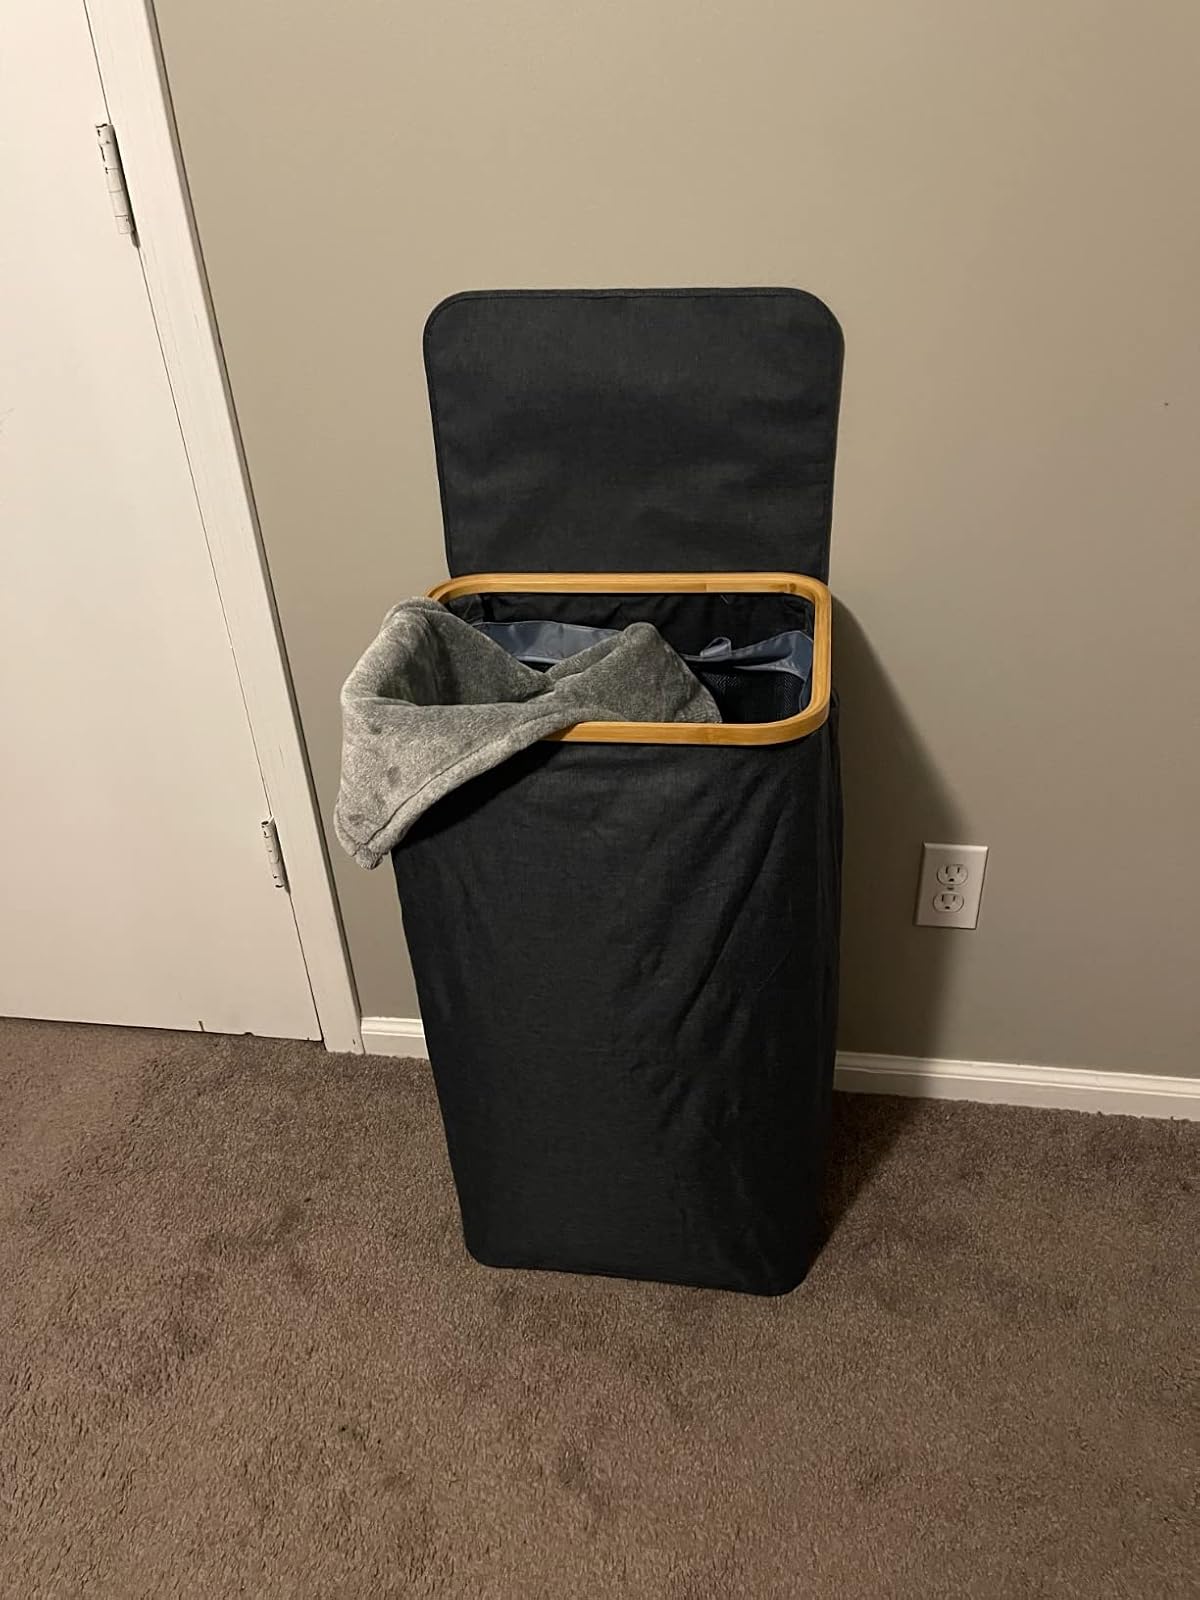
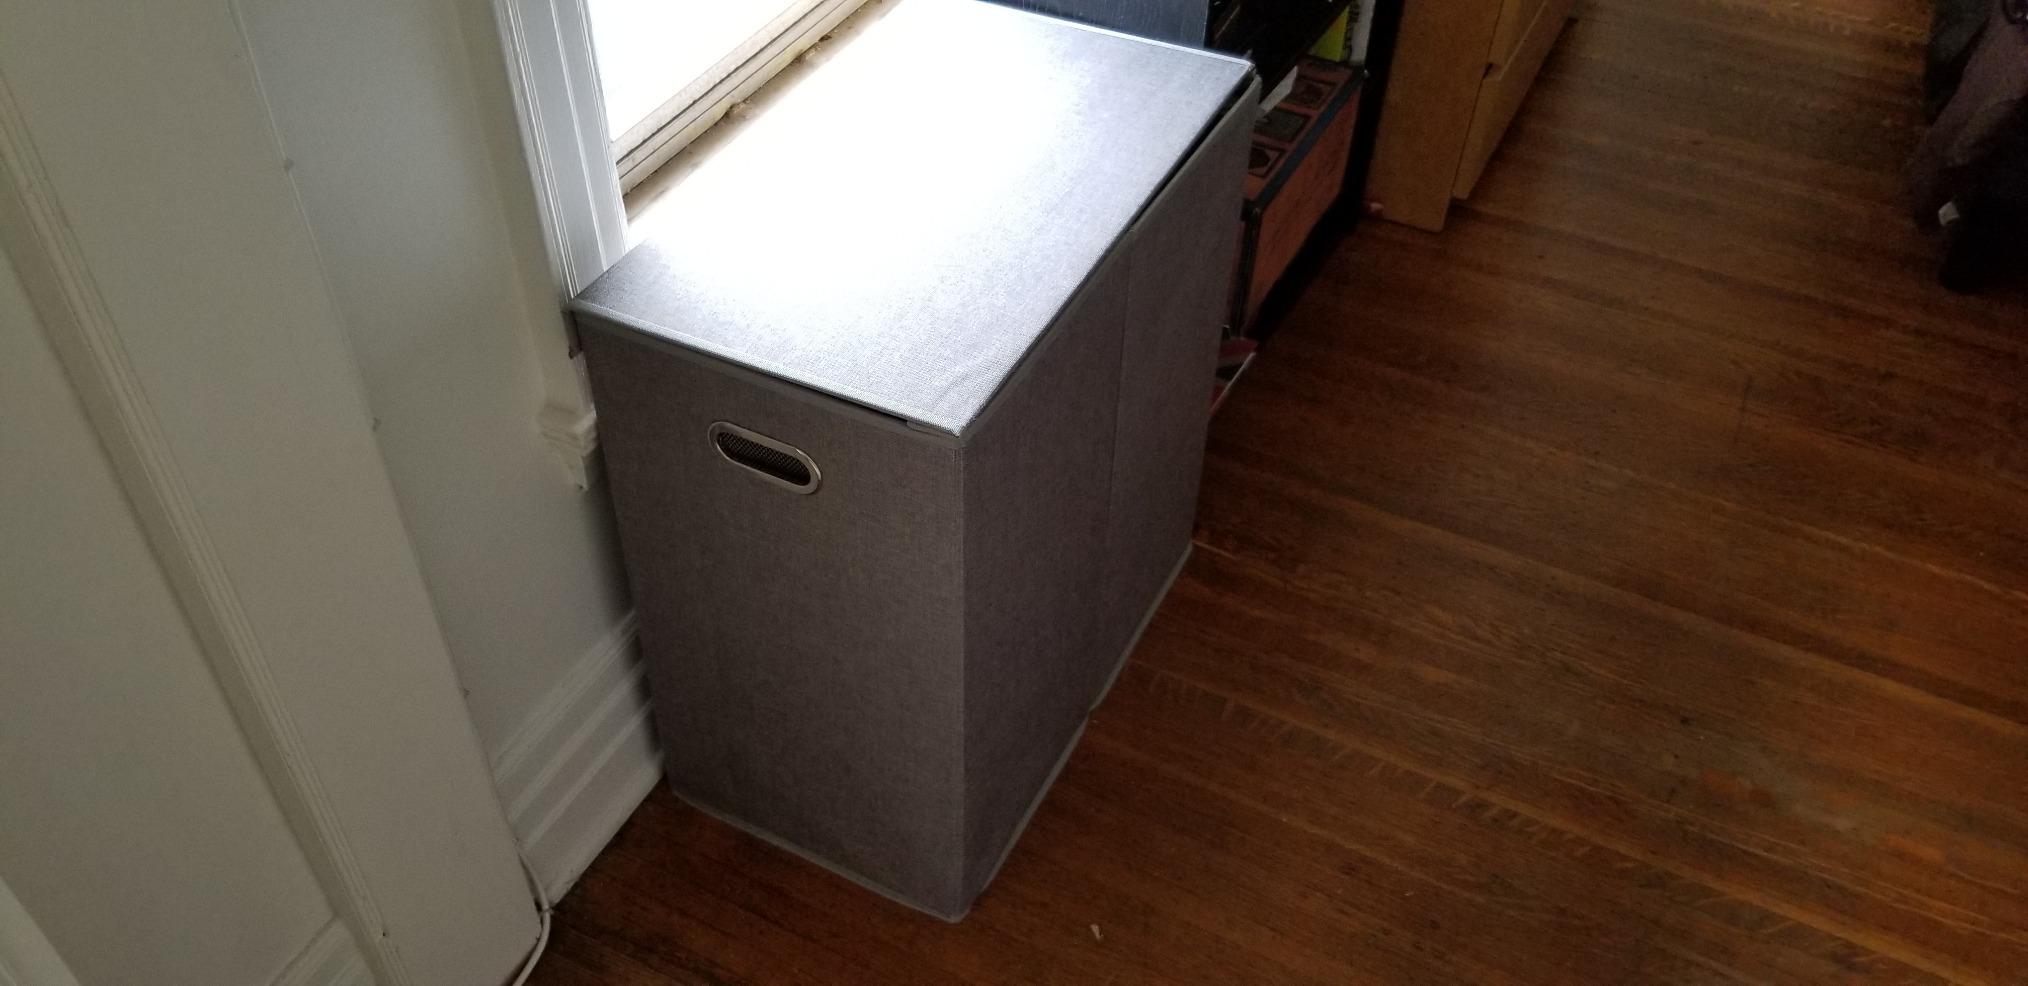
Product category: items_hamper
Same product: no